Inguinal hernia

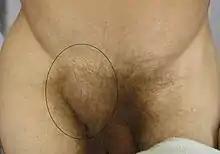
Frontal view of an inguinal hernia (right).

Hernias usually present as bulges in the groin area that can become more prominent when coughing, straining, or standing up. The bulge commonly disappears on lying down. Mild discomfort can develop over time. The inability to "reduce", or place the bulge back into the abdomen, usually means the hernia is 'incarcerated' which requires emergency surgery.